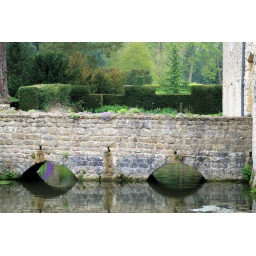
Moat around medieval stone manior house